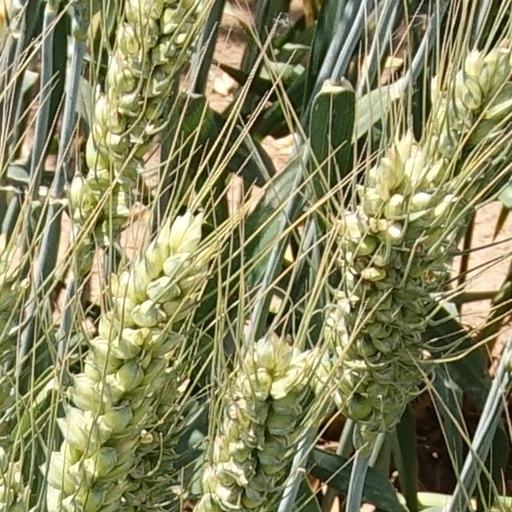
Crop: wheat